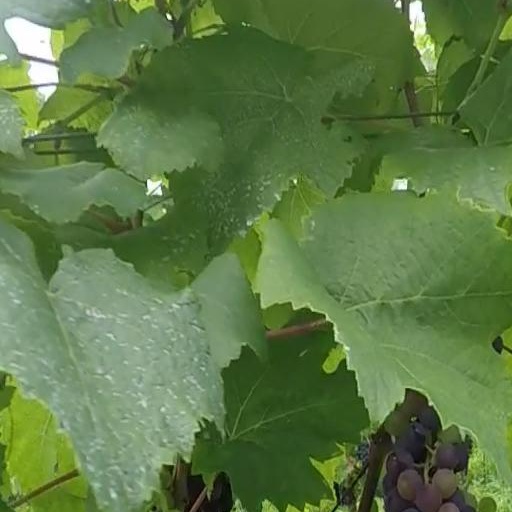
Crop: grape